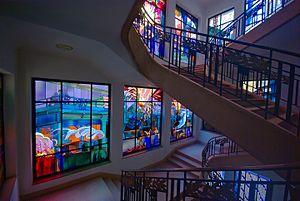
Situés à la maison de la Formation de Longlaville (anciennement Grands Bureaux des Aciéries de Longwy), ces vitraux exceptionnels de style Art Déco (1928) se répartissent sur 4 étages en 27 verrières qui retracent les métiers de la sidérurgie dans les années 20. Dessinés par Louis Majorelle, ils seront réalisés après sa mort.
Les Grands bureaux des Aciéries de Longwy sont l'ancien siège des Aciéries de Longwy situé sur le territoire de la commune de Longlaville.
Cette page concerne les événements qui se sont produits durant l'année 1928 en Lorraine.